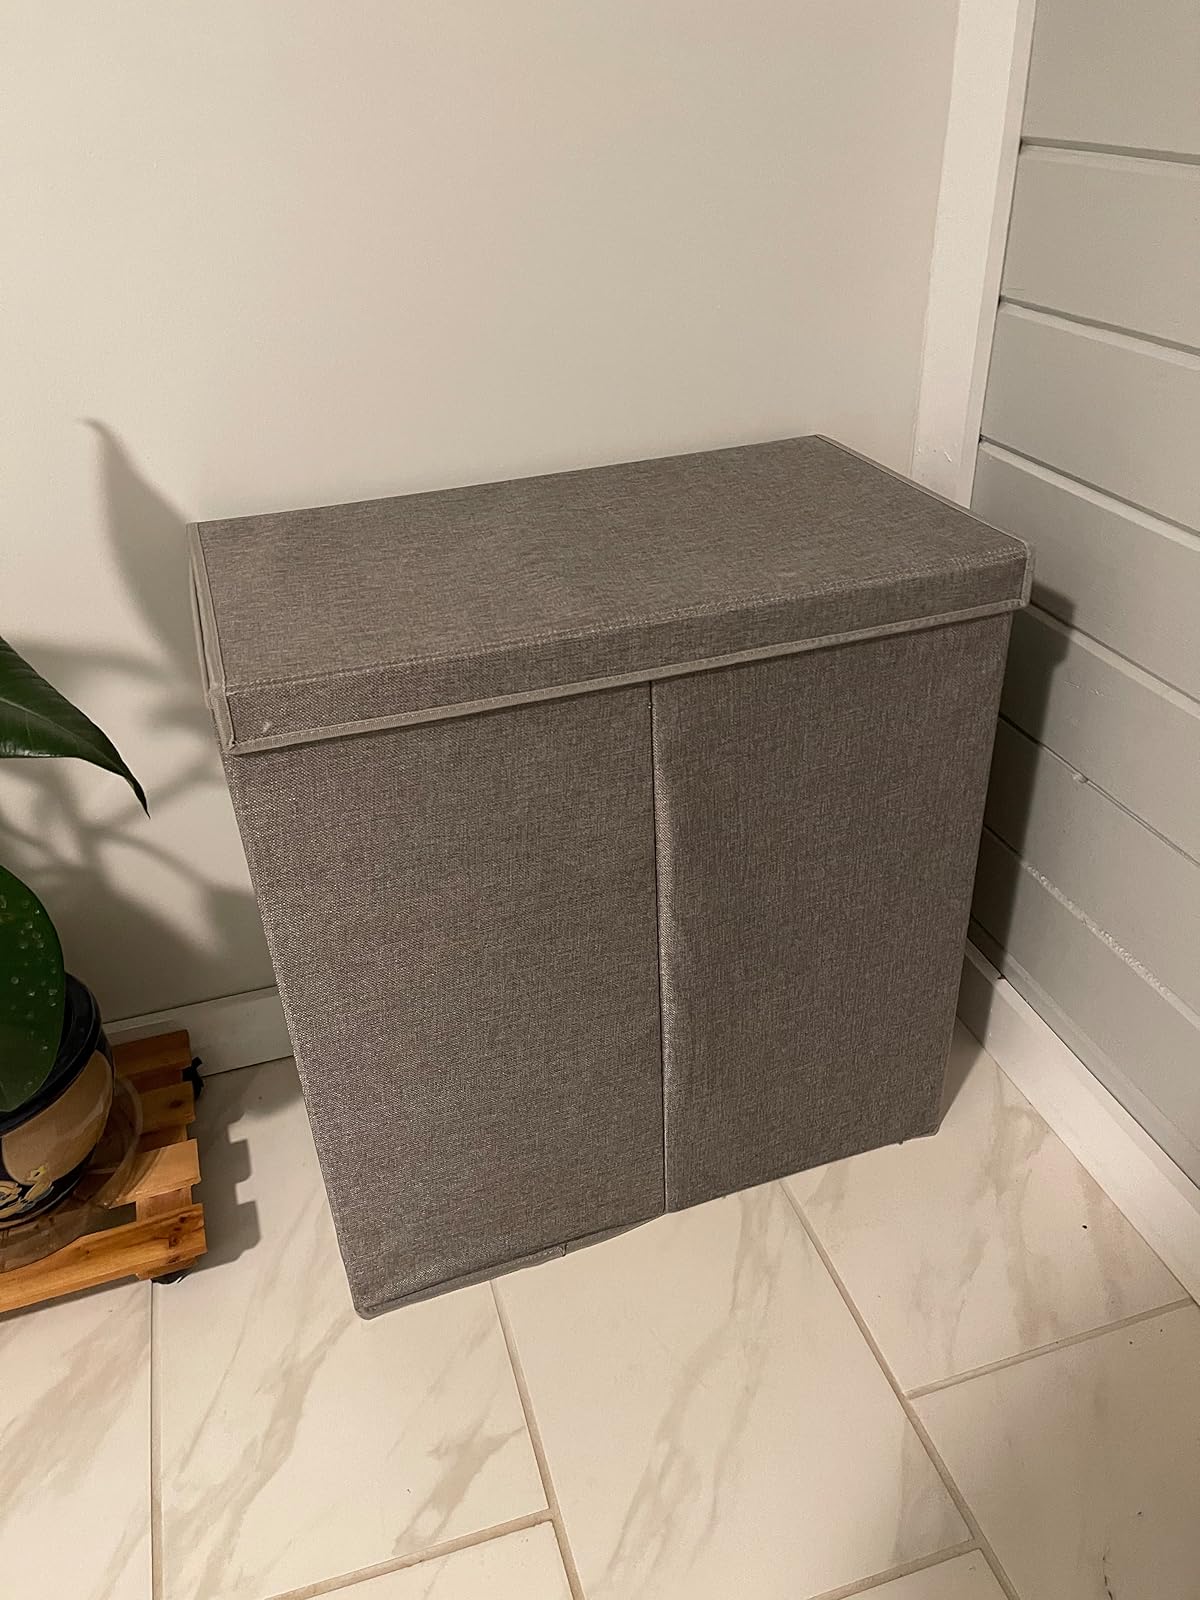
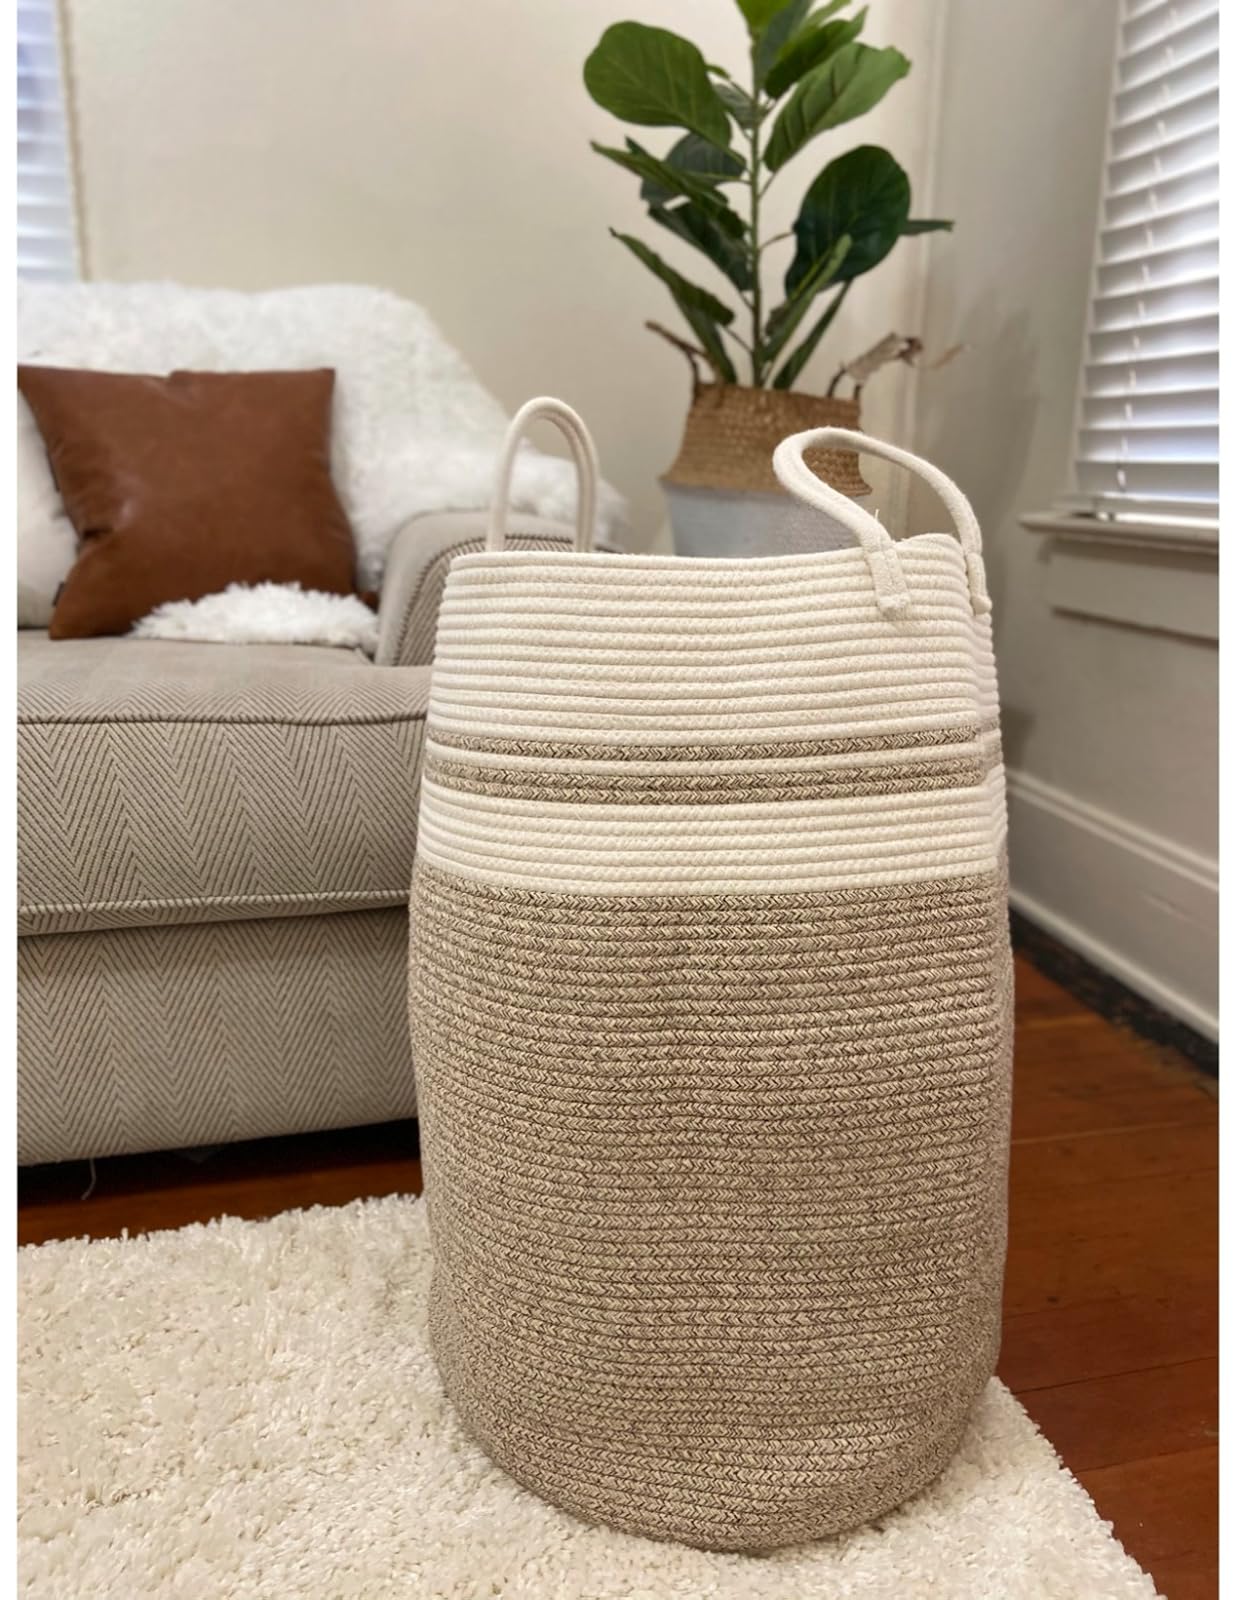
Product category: items_hamper
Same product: no